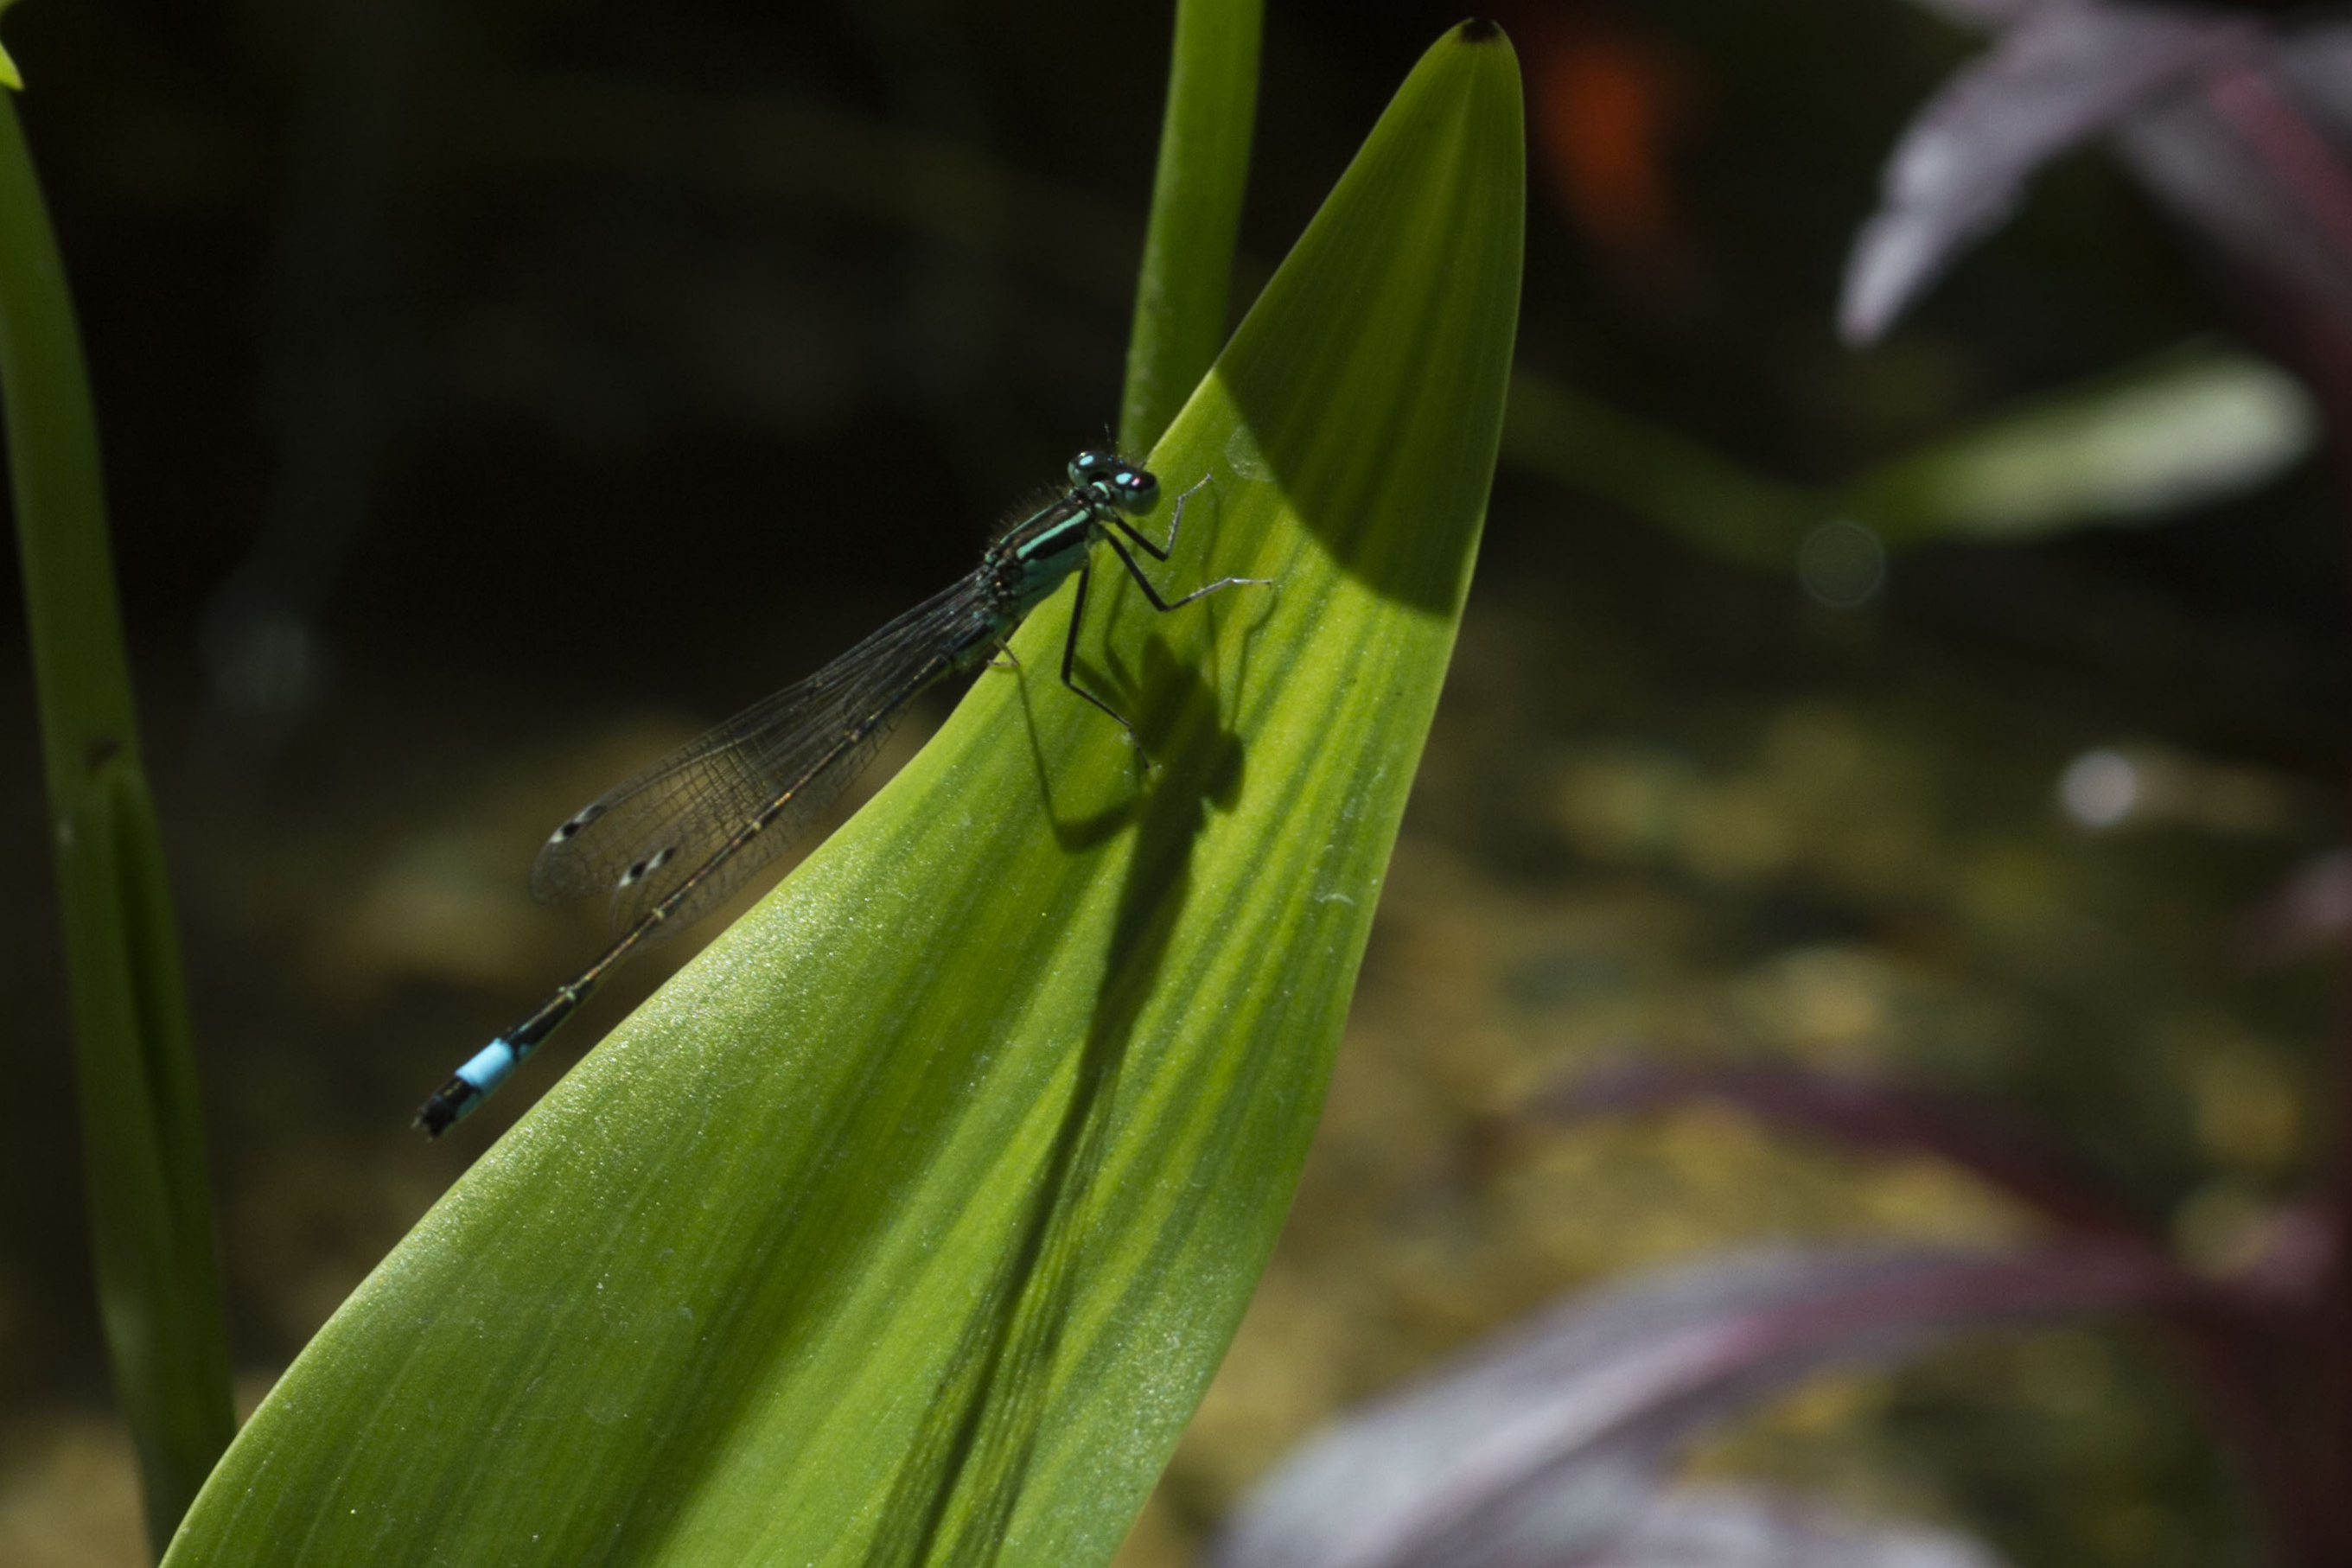
nature, grass, outdoor, photography, leaf, flower, green, insect, macro, botany, nikon, closeup, flora, fauna, invertebrate, close up, nederland, netherlands, zuidholland, animals, outdoorphotography, depthoffield, dof, damselfly, paulvandevelde, pdvandevelde, padagudaloma, natuurfotografie, dordrecht, biesbosch, nederlandinfotos, juffer, hollandse, macro photography, arthropod, plant stem, dragonflies and damseflies